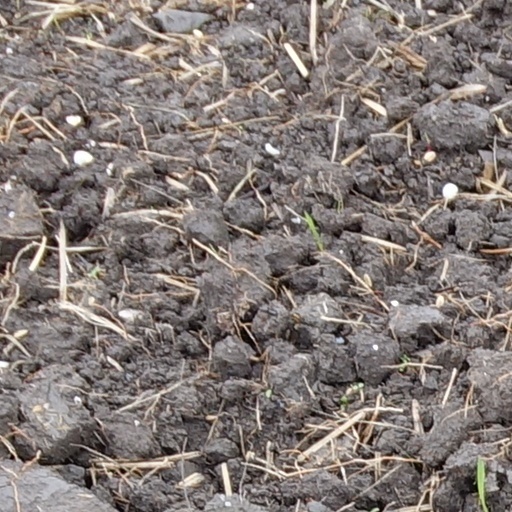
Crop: wheat